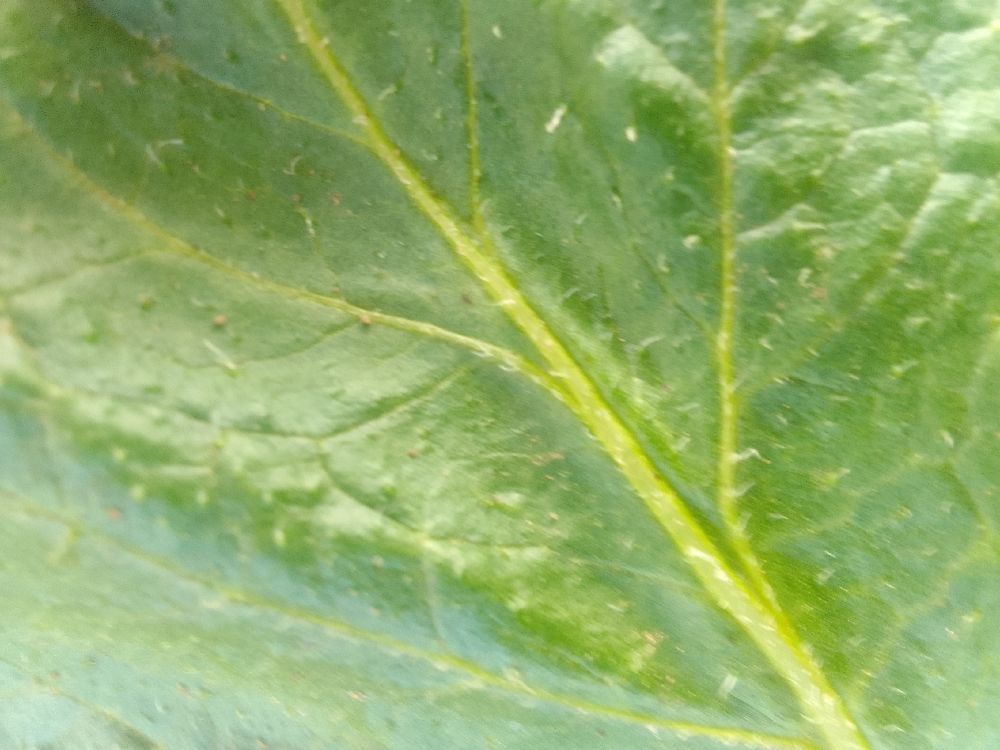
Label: Healthy